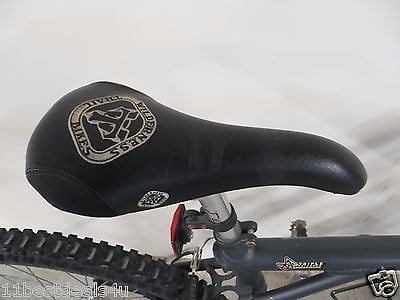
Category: bicycle